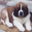
Label: dog